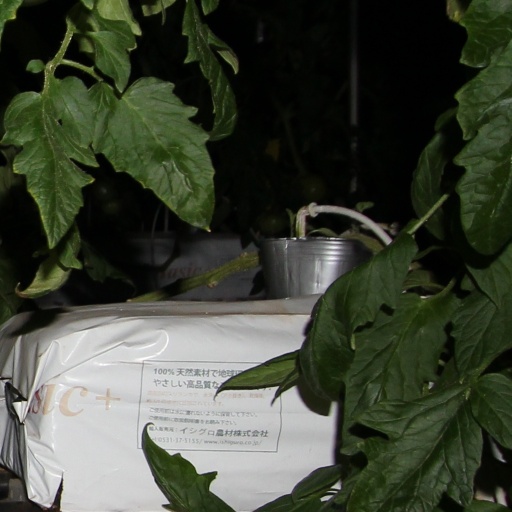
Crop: tomato